Die Sendung mit der Maus

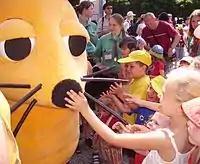
The Mouse at a show called The Festival of Germany, with German girlscouts in the background

Aimed at young children, the program has a magazine format, with several segments, some humorous, others educational presented in a simple, straightforward manner. Many of the show's early viewers are now adults whose children are forming the second generation of viewers. It is not uncommon for children to watch the program with their parents or for children to stop watching around the age of 10 or 12 and then come back at the age of 18. The German newspaper "Welt am Sonntag" found that although the target age was from about four to eight, the average age of viewers was 39.